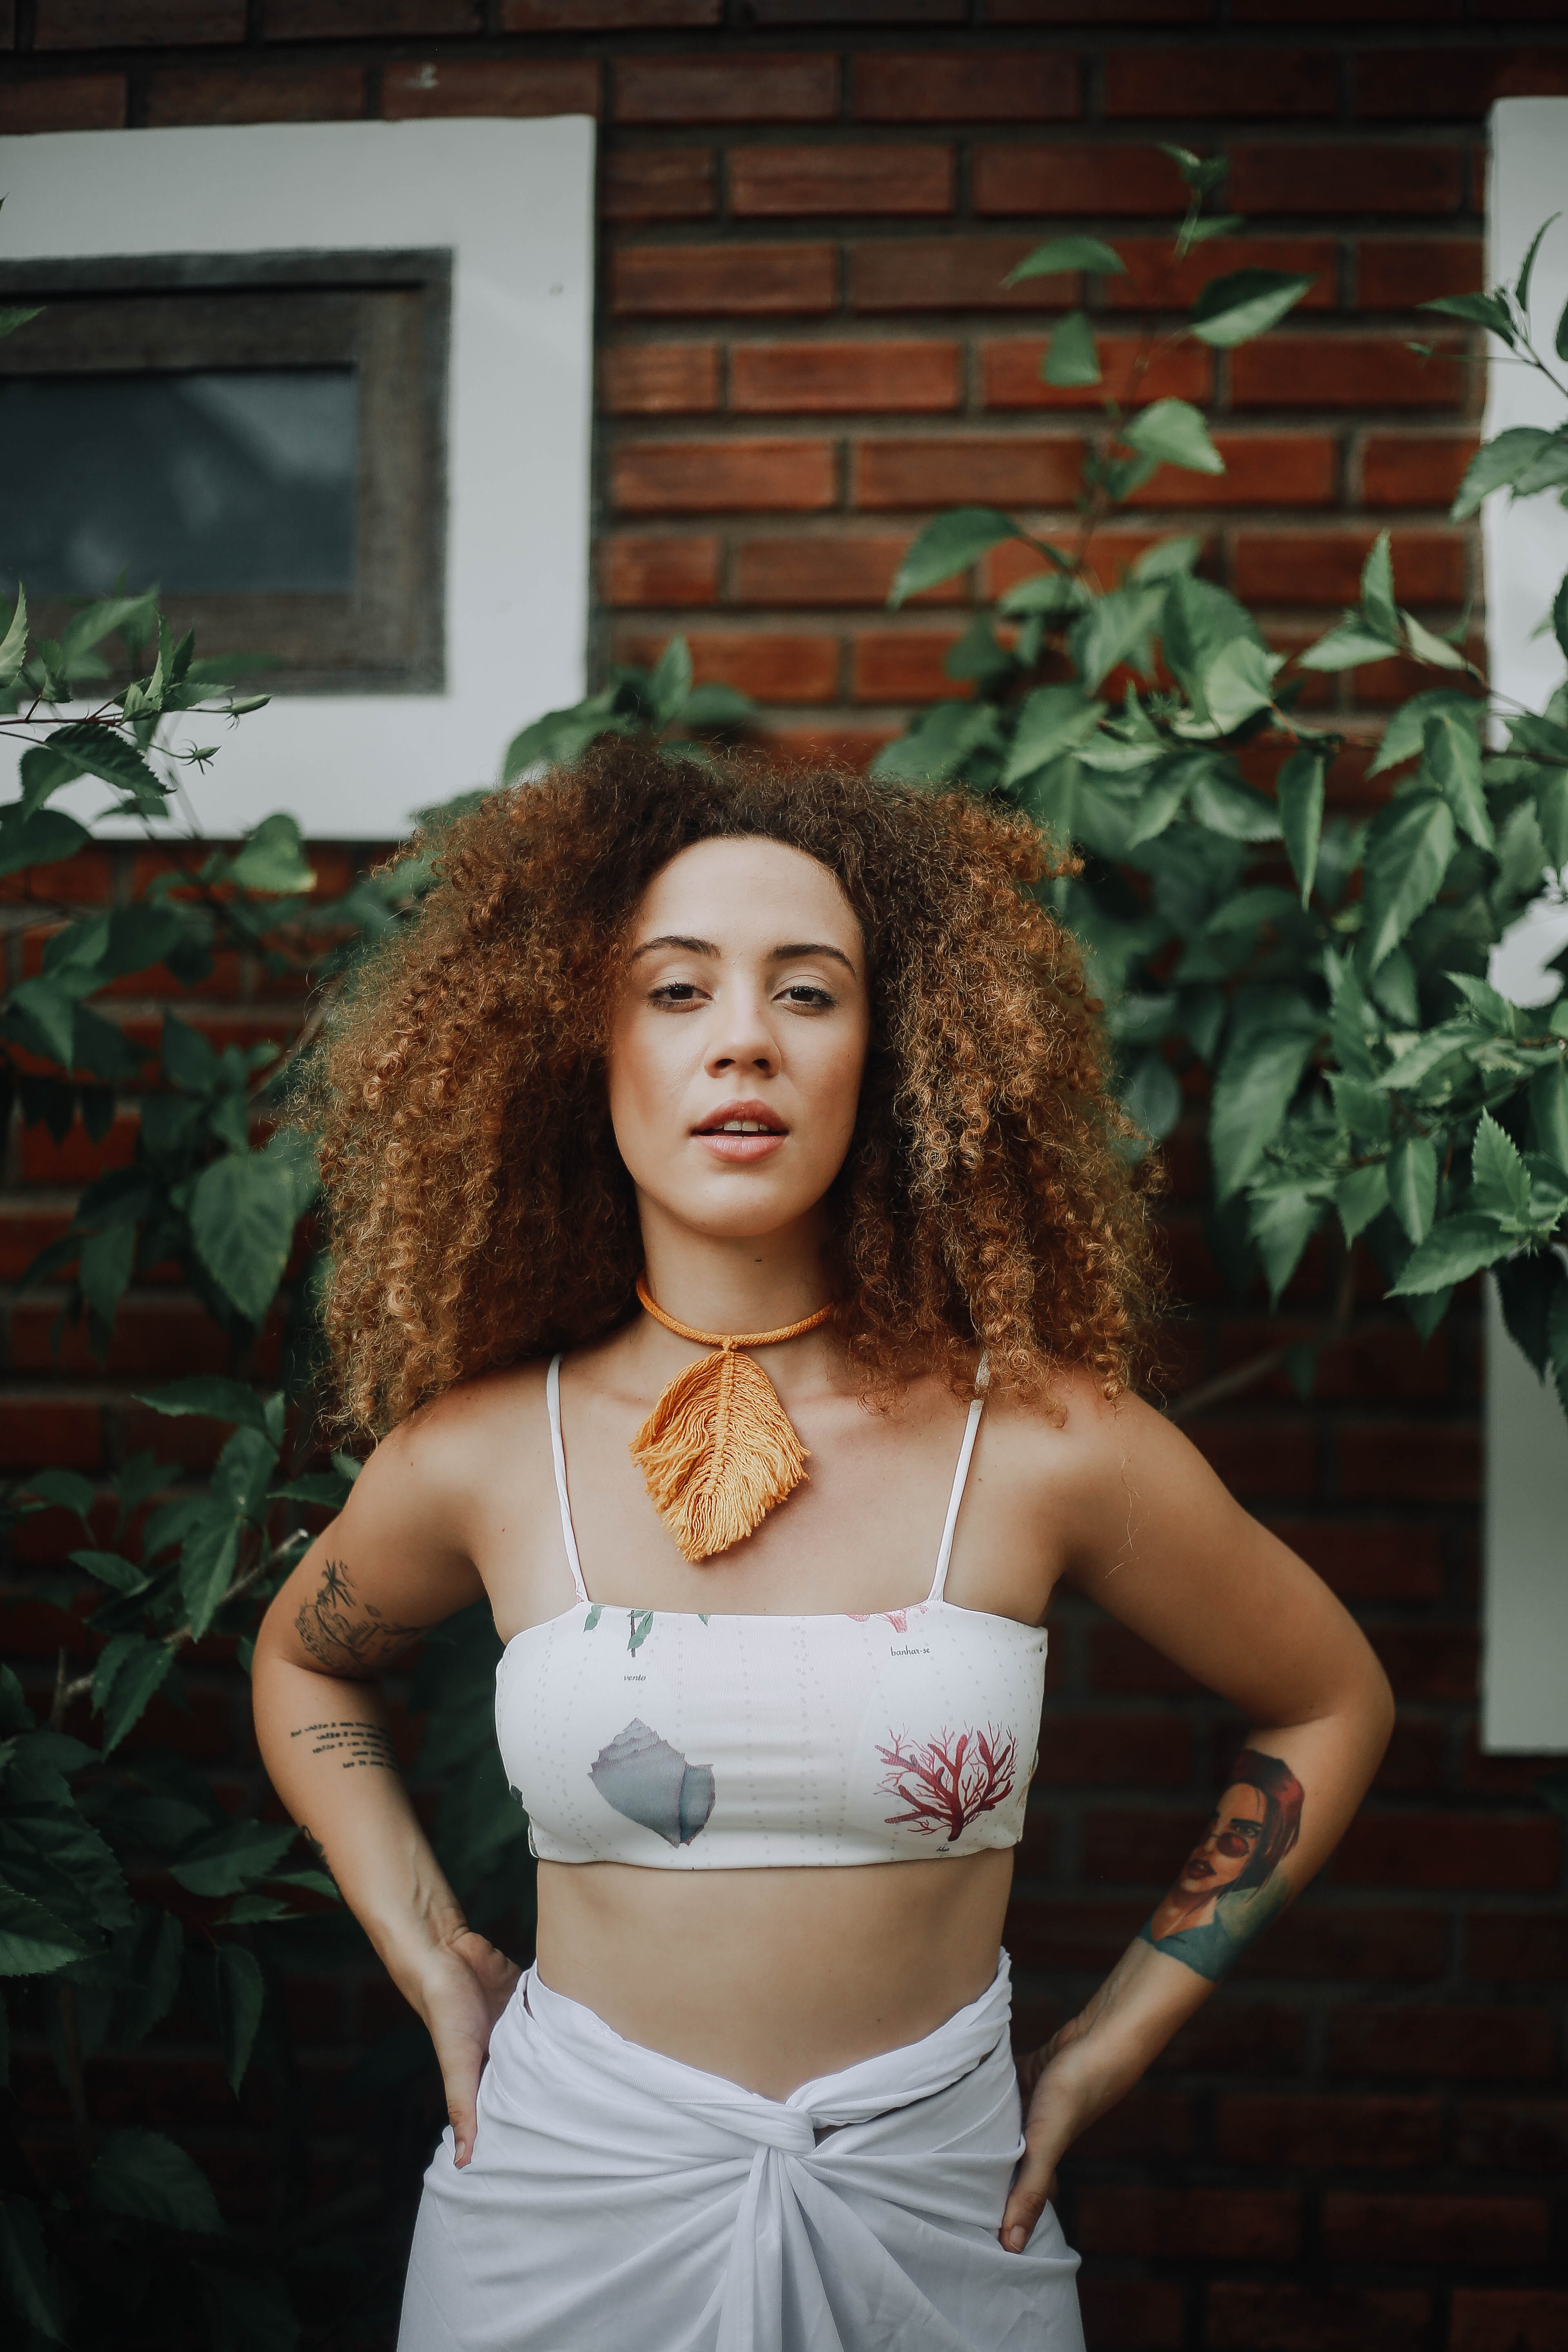
abdomen, lady, tattoo, trunk, navel, shoulder, crop top, waist, photo shoot, undergarment, photography, chest, top, smile, stomach